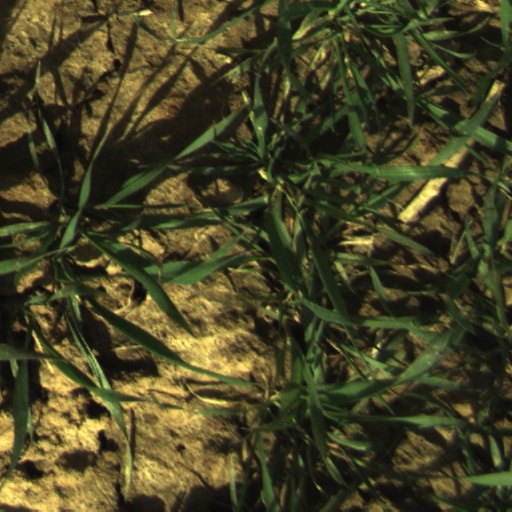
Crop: wheat